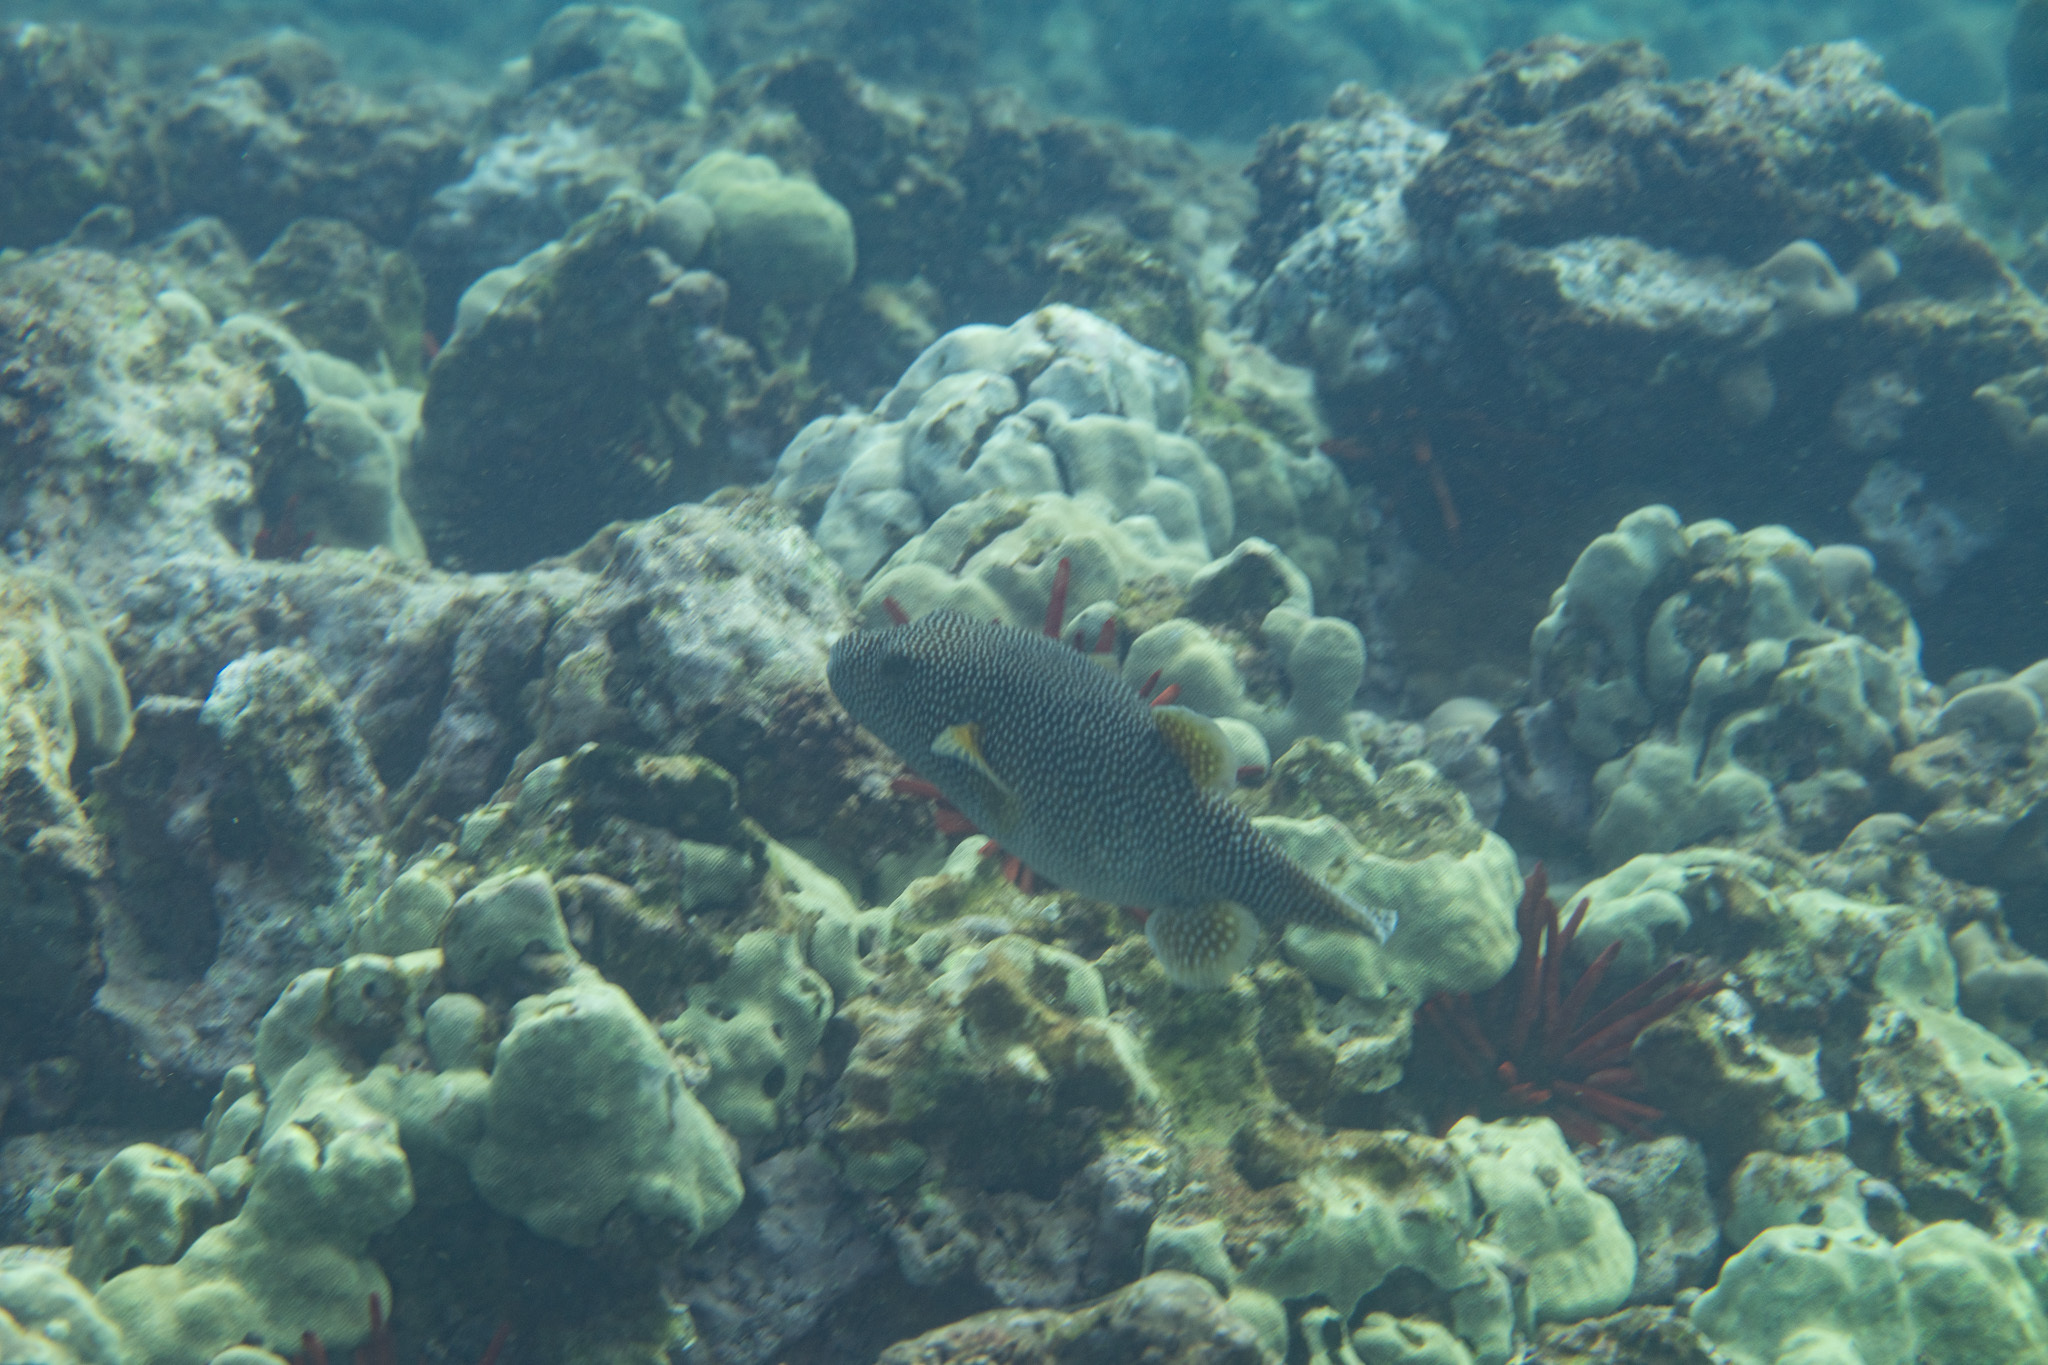
Arothron meleagris (Guineafowl Puffer)